Kiran Nagarkar

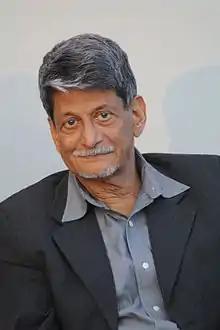
2013 – at the bookfair of Leipzig, Germany

Kiran Nagarkar (2 April 1942 – 5 September 2019) was an Indian novelist, playwright and screenwriter. A noted drama and film critic, he was one of the most significant writers of post-colonial India.